Robert Kalloch

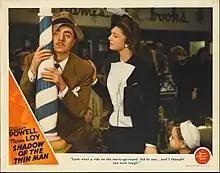
Myrna Loy in a Kalloch-designed dress and hat from "Shadow of the Thin Man"

Kalloch left Columbia Pictures in early 1941, and by May was working for Metro-Goldwyn-Mayer (MGM). The reason for his employment seems to be that his designs strongly resembled those of Adrian, MGM's chief fashion designer, with whom Kalloch had maintained a close friendship since Adrian's student days at the New York School of Fine and Applied Arts. Adrian then left the studio on September 5, 1941, to open his own fashion firm. During his short tenure at MGM, Kalloch designed costumes for Hedy Lamarr in "H. M. Pulham, Esq.", "White Cargo", and "Crossroads"; Myrna Loy in "Shadow of the Thin Man"; Judy Garland in "Babes on Broadway"; Ann Sothern in "Ringside Maisie" and "Maisie Gets Her Man"; Eleanor Powell in "I'll Take Manila" (released under the title "Ship Ahoy"); Norma Shearer in "We Were Dancing" and "Love Me Not" (released under the title "Her Cardboard Lover"); Lana Turner in "Somewhere I'll Find You"; Veronica Lake in "This Gun For Hire"; Rosalind Russell in "Design for Scandal"; 18 sparkling white gowns for Jeanette MacDonald in her first non-period piece film, "Shadow of a Lady" (released under the title "Cairo"); and Greer Garson in "Random Harvest" and "Mrs. Miniver"; In an unusual endeavor, Kalloch also designed the drag costume for Mickey Rooney in 1941's "Babes on Broadway".